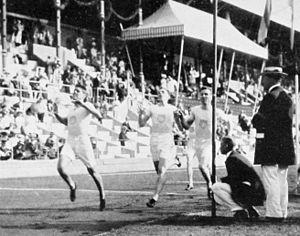
Ira Nelson Davenport est un athlète américain spécialiste du 800 mètres.